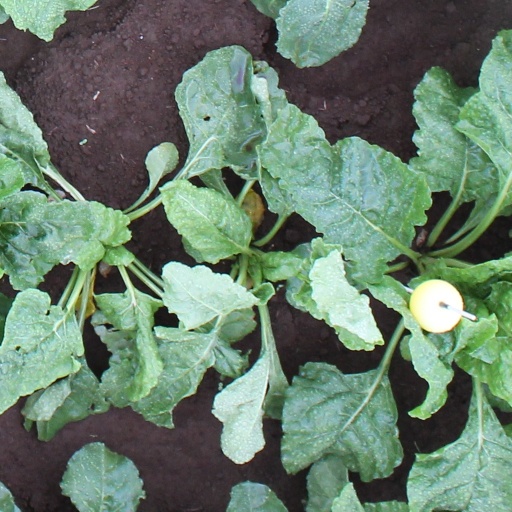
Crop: sugar beet